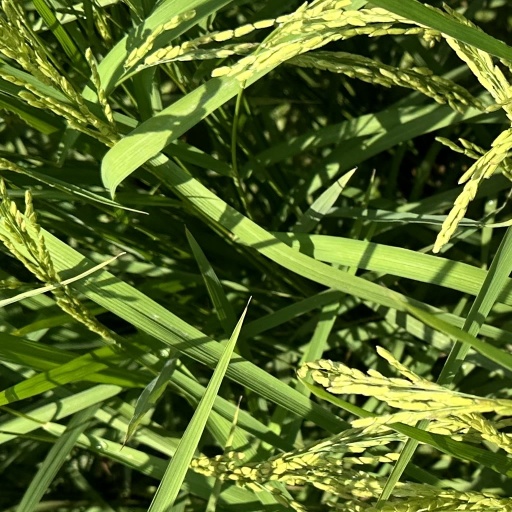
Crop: rice